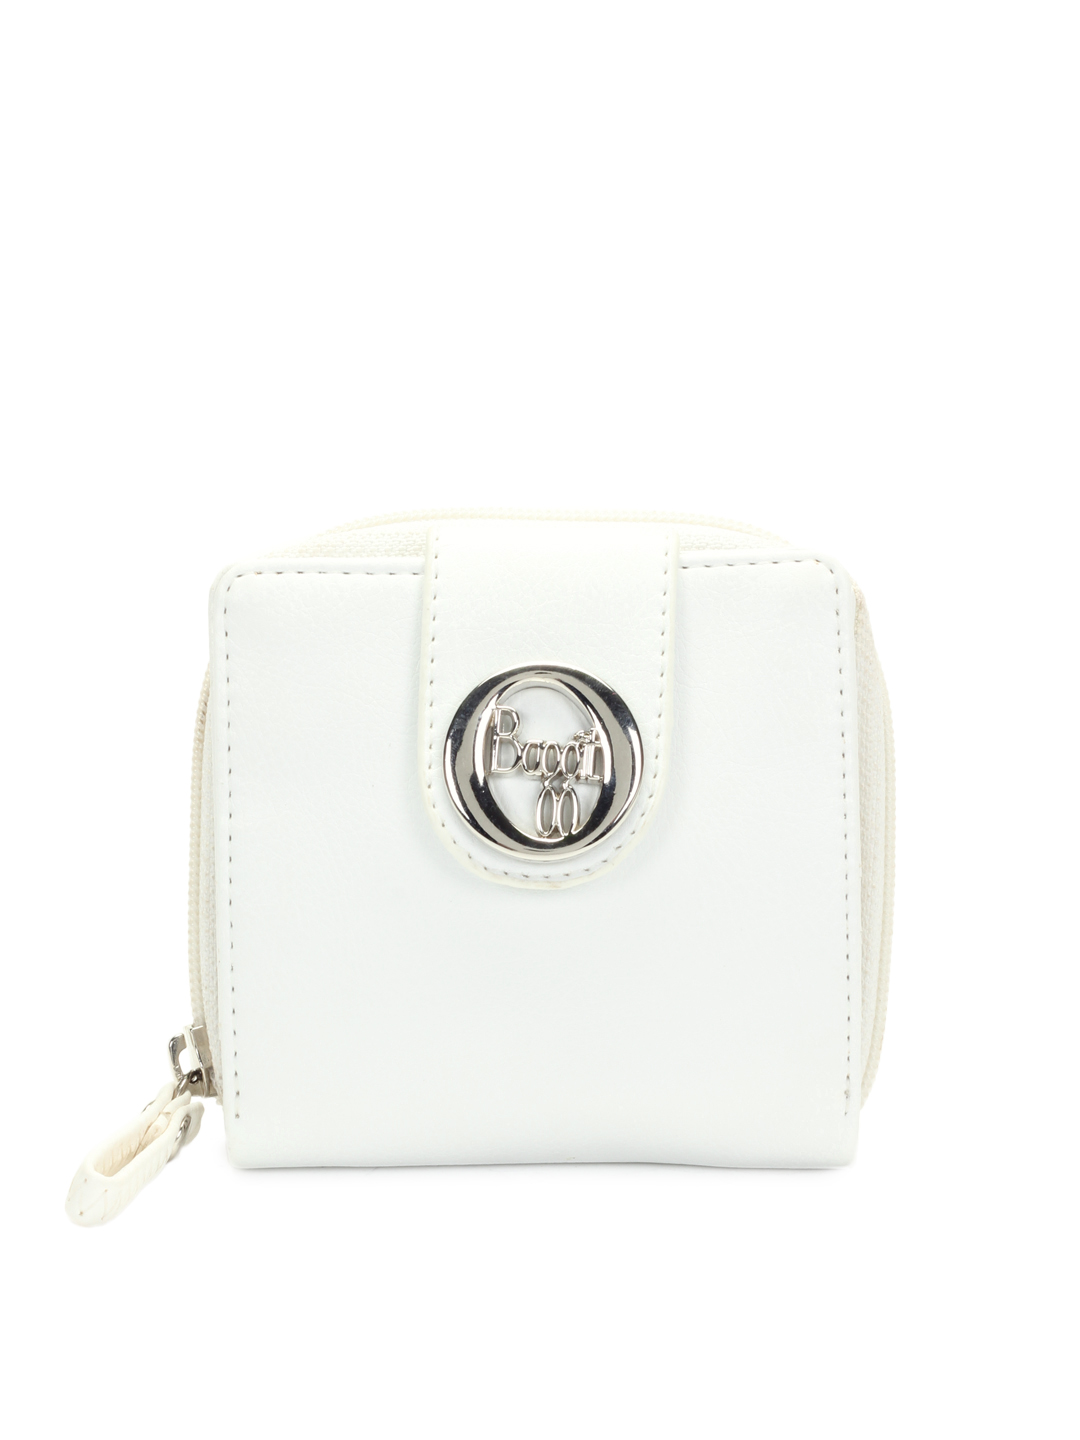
Baggit Women White Wallet
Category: Accessories / Wallets / Wallets
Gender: Women
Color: White
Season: Summer 2012
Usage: Casual